Eureka, California

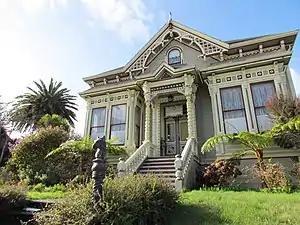
The William S. Clarke "cottage", completed in 1888, is an excellent example of a Victorian using many characteristics of Eastlake style architectural detail. The home is a National Historic Landmark.

Museums include the Clarke Historical Museum, the Humboldt Bay Maritime Museum, the Morris Graves Museum of Art, HSU First Street Gallery, the Discovery Museum for Children, the Fort Humboldt State Historic Park, the Blue Ox Millworks and Historic Park and the Wiyot Tribe's Da Gou Rou Louwi' Cultural Center.